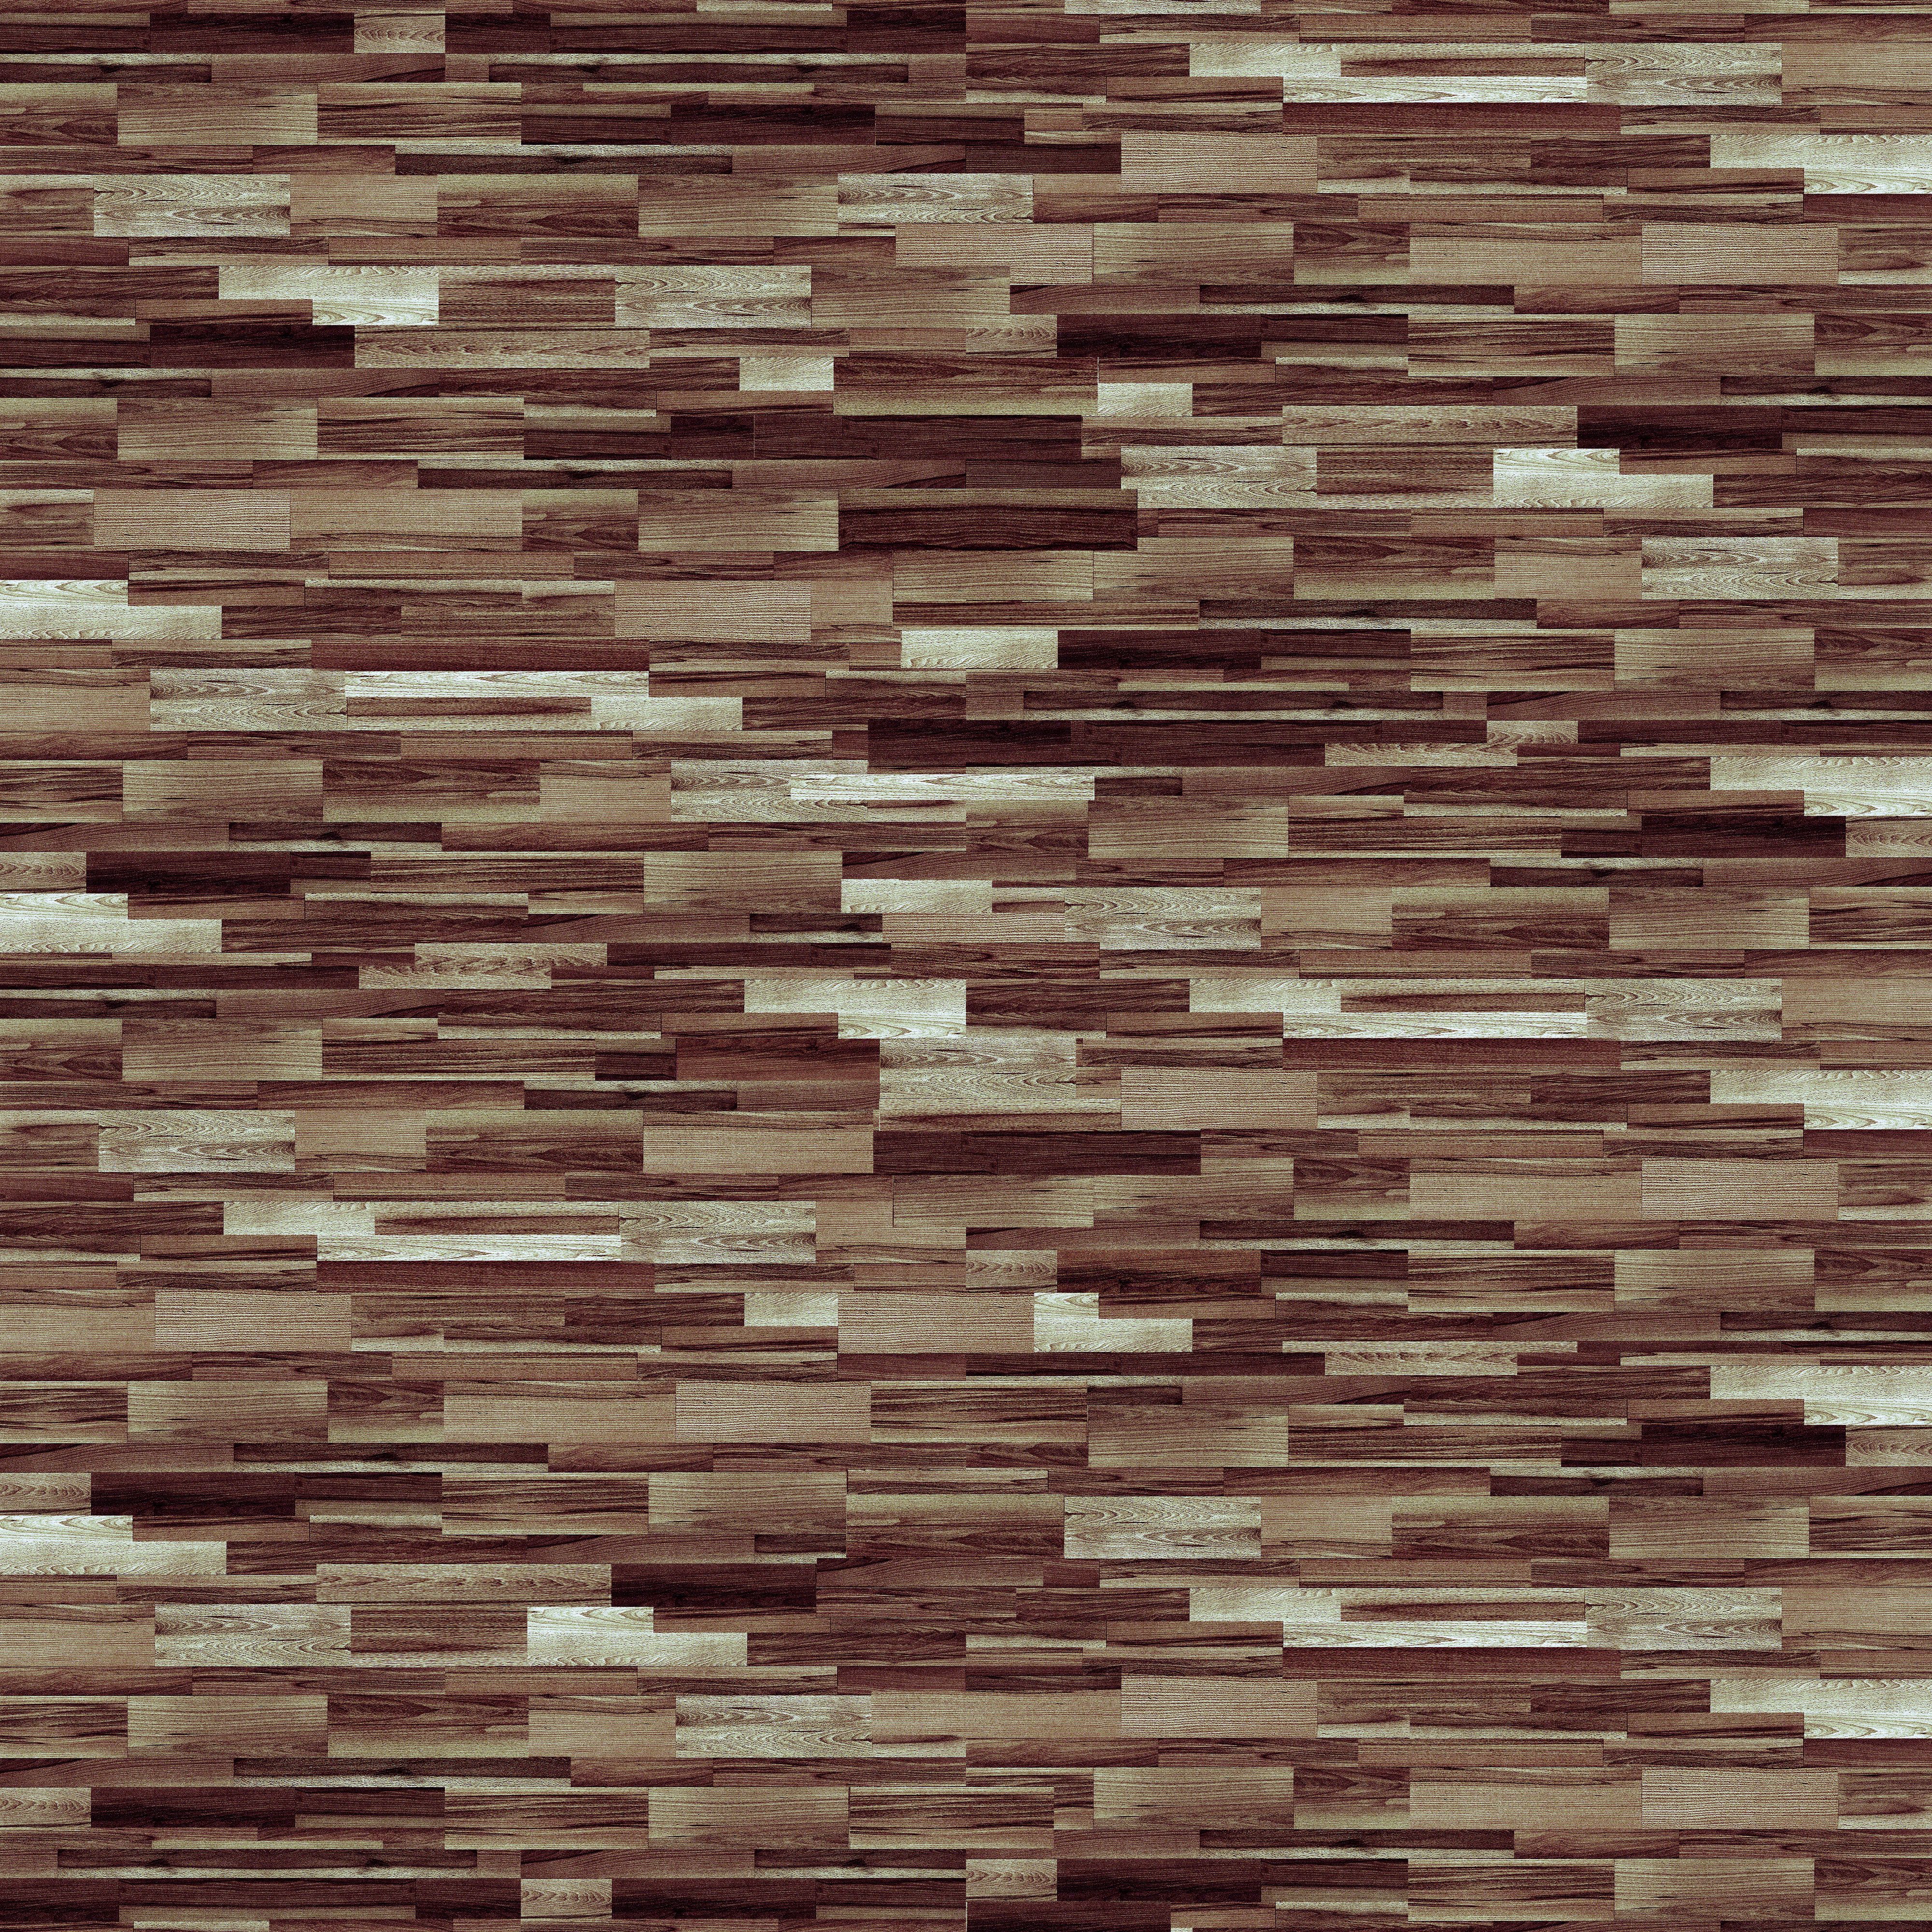
natural, wall, brickwork, brick, brown, pattern, stone wall, beige, wood, rectangle